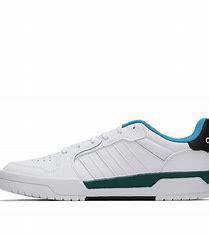
Brand: adidas
Model: neo Adidas NEO Entrap